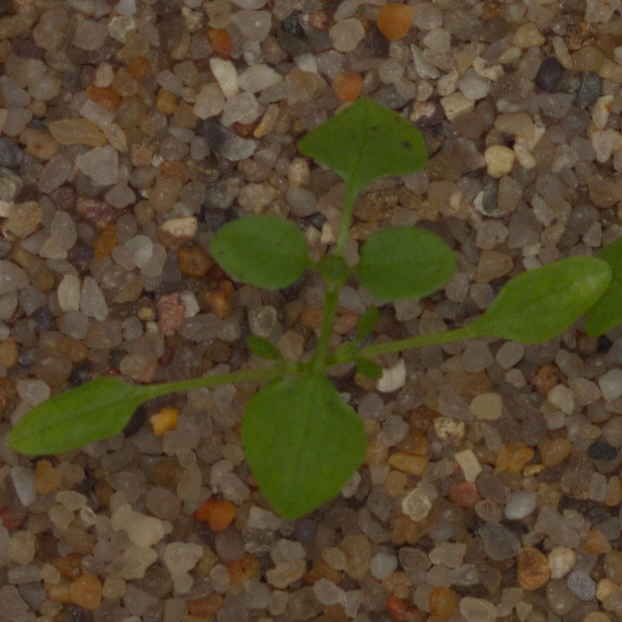
Label: common_chickweed